Twinset

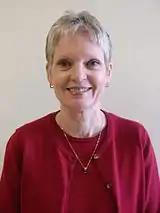
Woman wearing a twinset

A twinset, twin set or sweater-set is a matching set of a cardigan and a (usually) short-sleeved jumper or pullover. The twinset first appeared in the early 1930s and is still common in western women's attire.